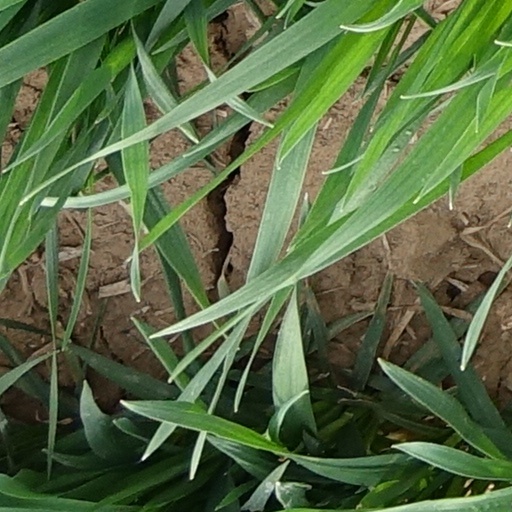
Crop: wheat